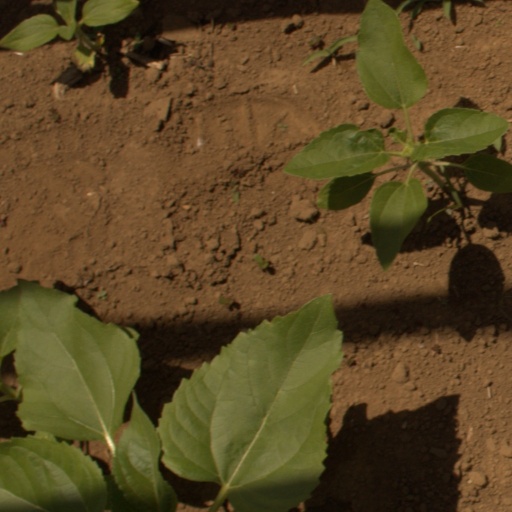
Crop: Jerusalem artichoke